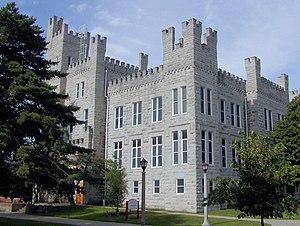
L'université d'État de l'Illinois est une université américaine fondée en 1857, située à Normal en Illinois.